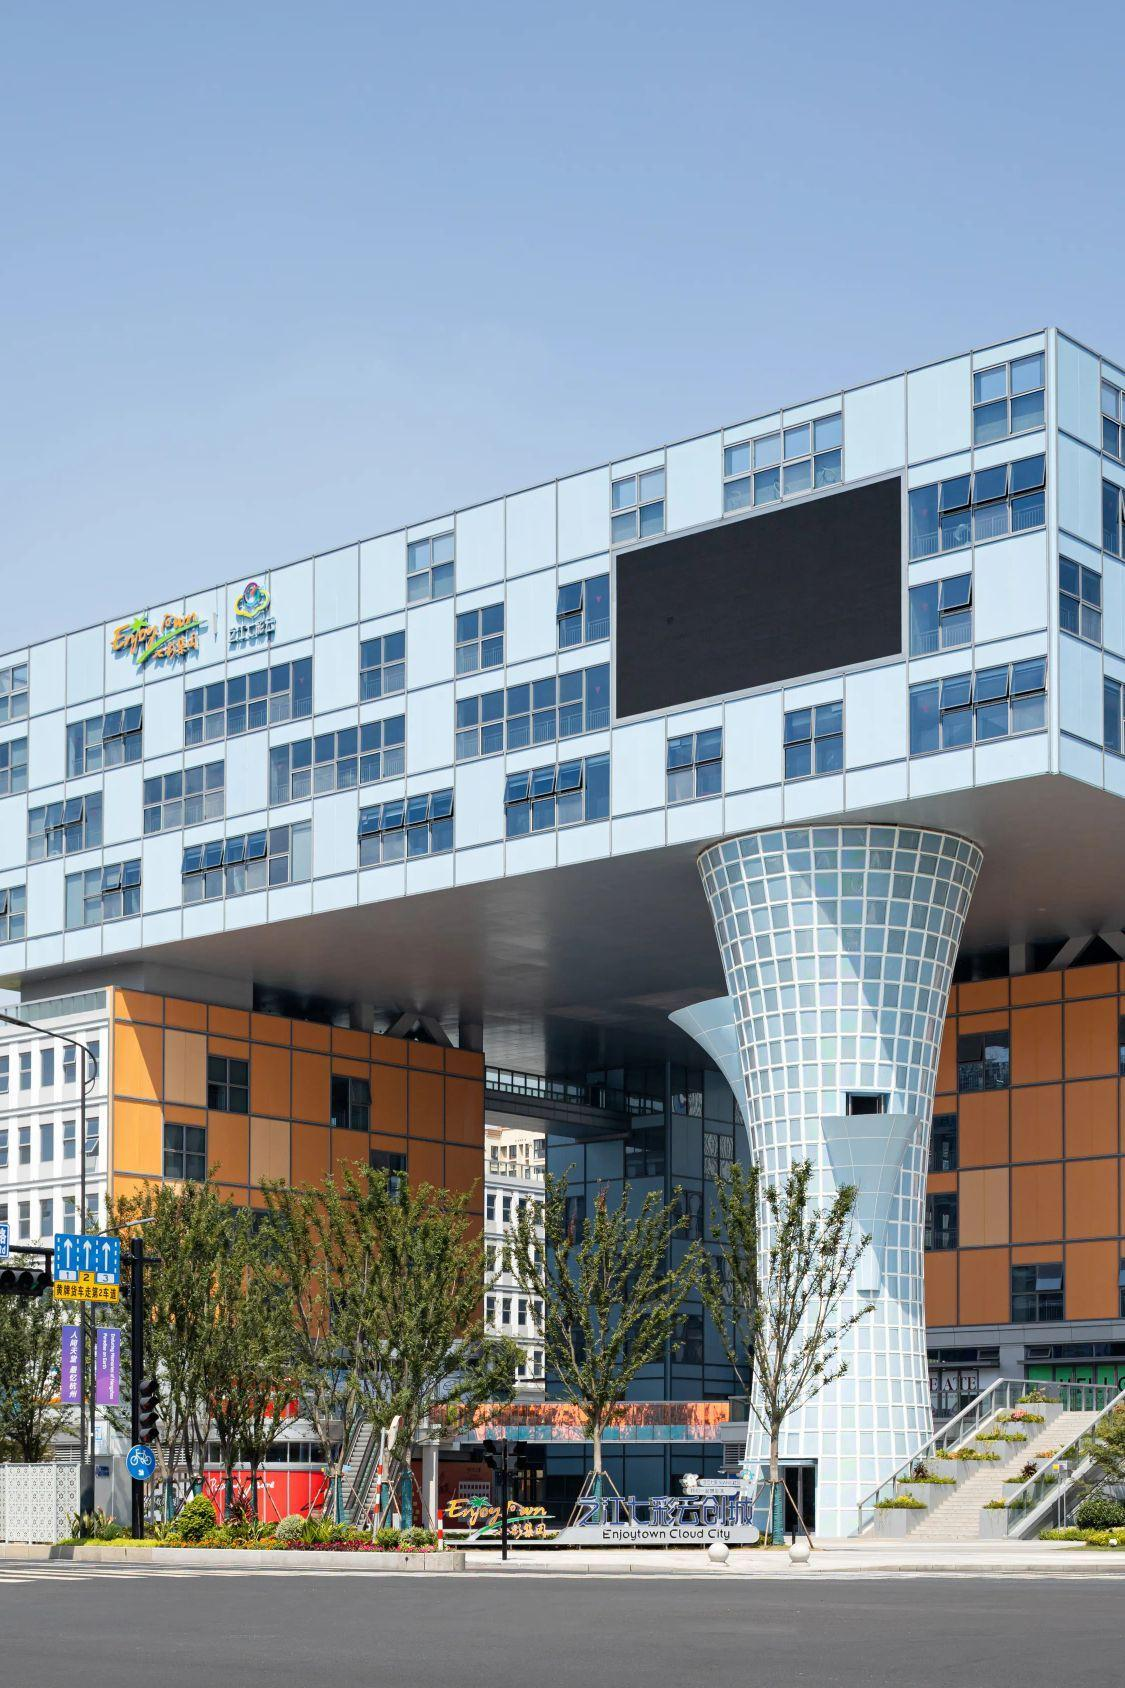
地标名称：七彩未来社区A区
所在城市：杭州市·萧山区